William Ratcliffe

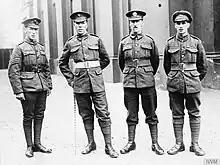
Group portrait of VC winners. Left to right: Edward Cooper (left), awarded the VC: Belgium, 16 August 1917; Robert Bye, awarded the VC, Belgium, 31 July 1917; William Ratcliffe, awarded the VC, Belgium, 14 June 1917; Wilfred Edwards, awarded the VC, Belgium, 16 August 1917.

William Ratcliffe was born on 18 January 1884 at 38 Newhall Street, Liverpool, Lancashire. His parents were William Ratcliffe and Mary Ann Kelly. He was baptised at St Vincent de Paul Roman Catholic Church on 21 January 1884. His birth was not registered by his mother until 31 March 1884. His mother gave his month of birth as February in order to avoid late registration of the birth. He was educated at St. Vincent de Paul's Roman Catholic School in Norfolk Street, Liverpool.